Joe Ray (artist)

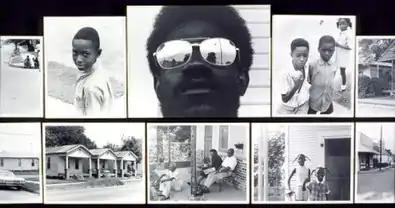
Joe Ray, "Untitled" (detail), thirty-one gelatin-silver prints; overall size, 52" x 52", 1970–2. Collection of LACMA.

In his later career, Ray was included in the LACMA exhibition, "Made In California: Art, Image and Identity (1900–2000)," the assemblage-art survey "L.A. Object & David Hammons Body Prints" (2007, Tilton Gallery, New York; Roberts & Tilton, Los Angeles), "The Artist's Museum" (MOCA LA, 2010), and Prospect.3 in New Orleans, among others. In 2017, a 50-year survey of his work, "Complexion Constellation," took place at Diane Rosenstein Gallery in Los Angeles.